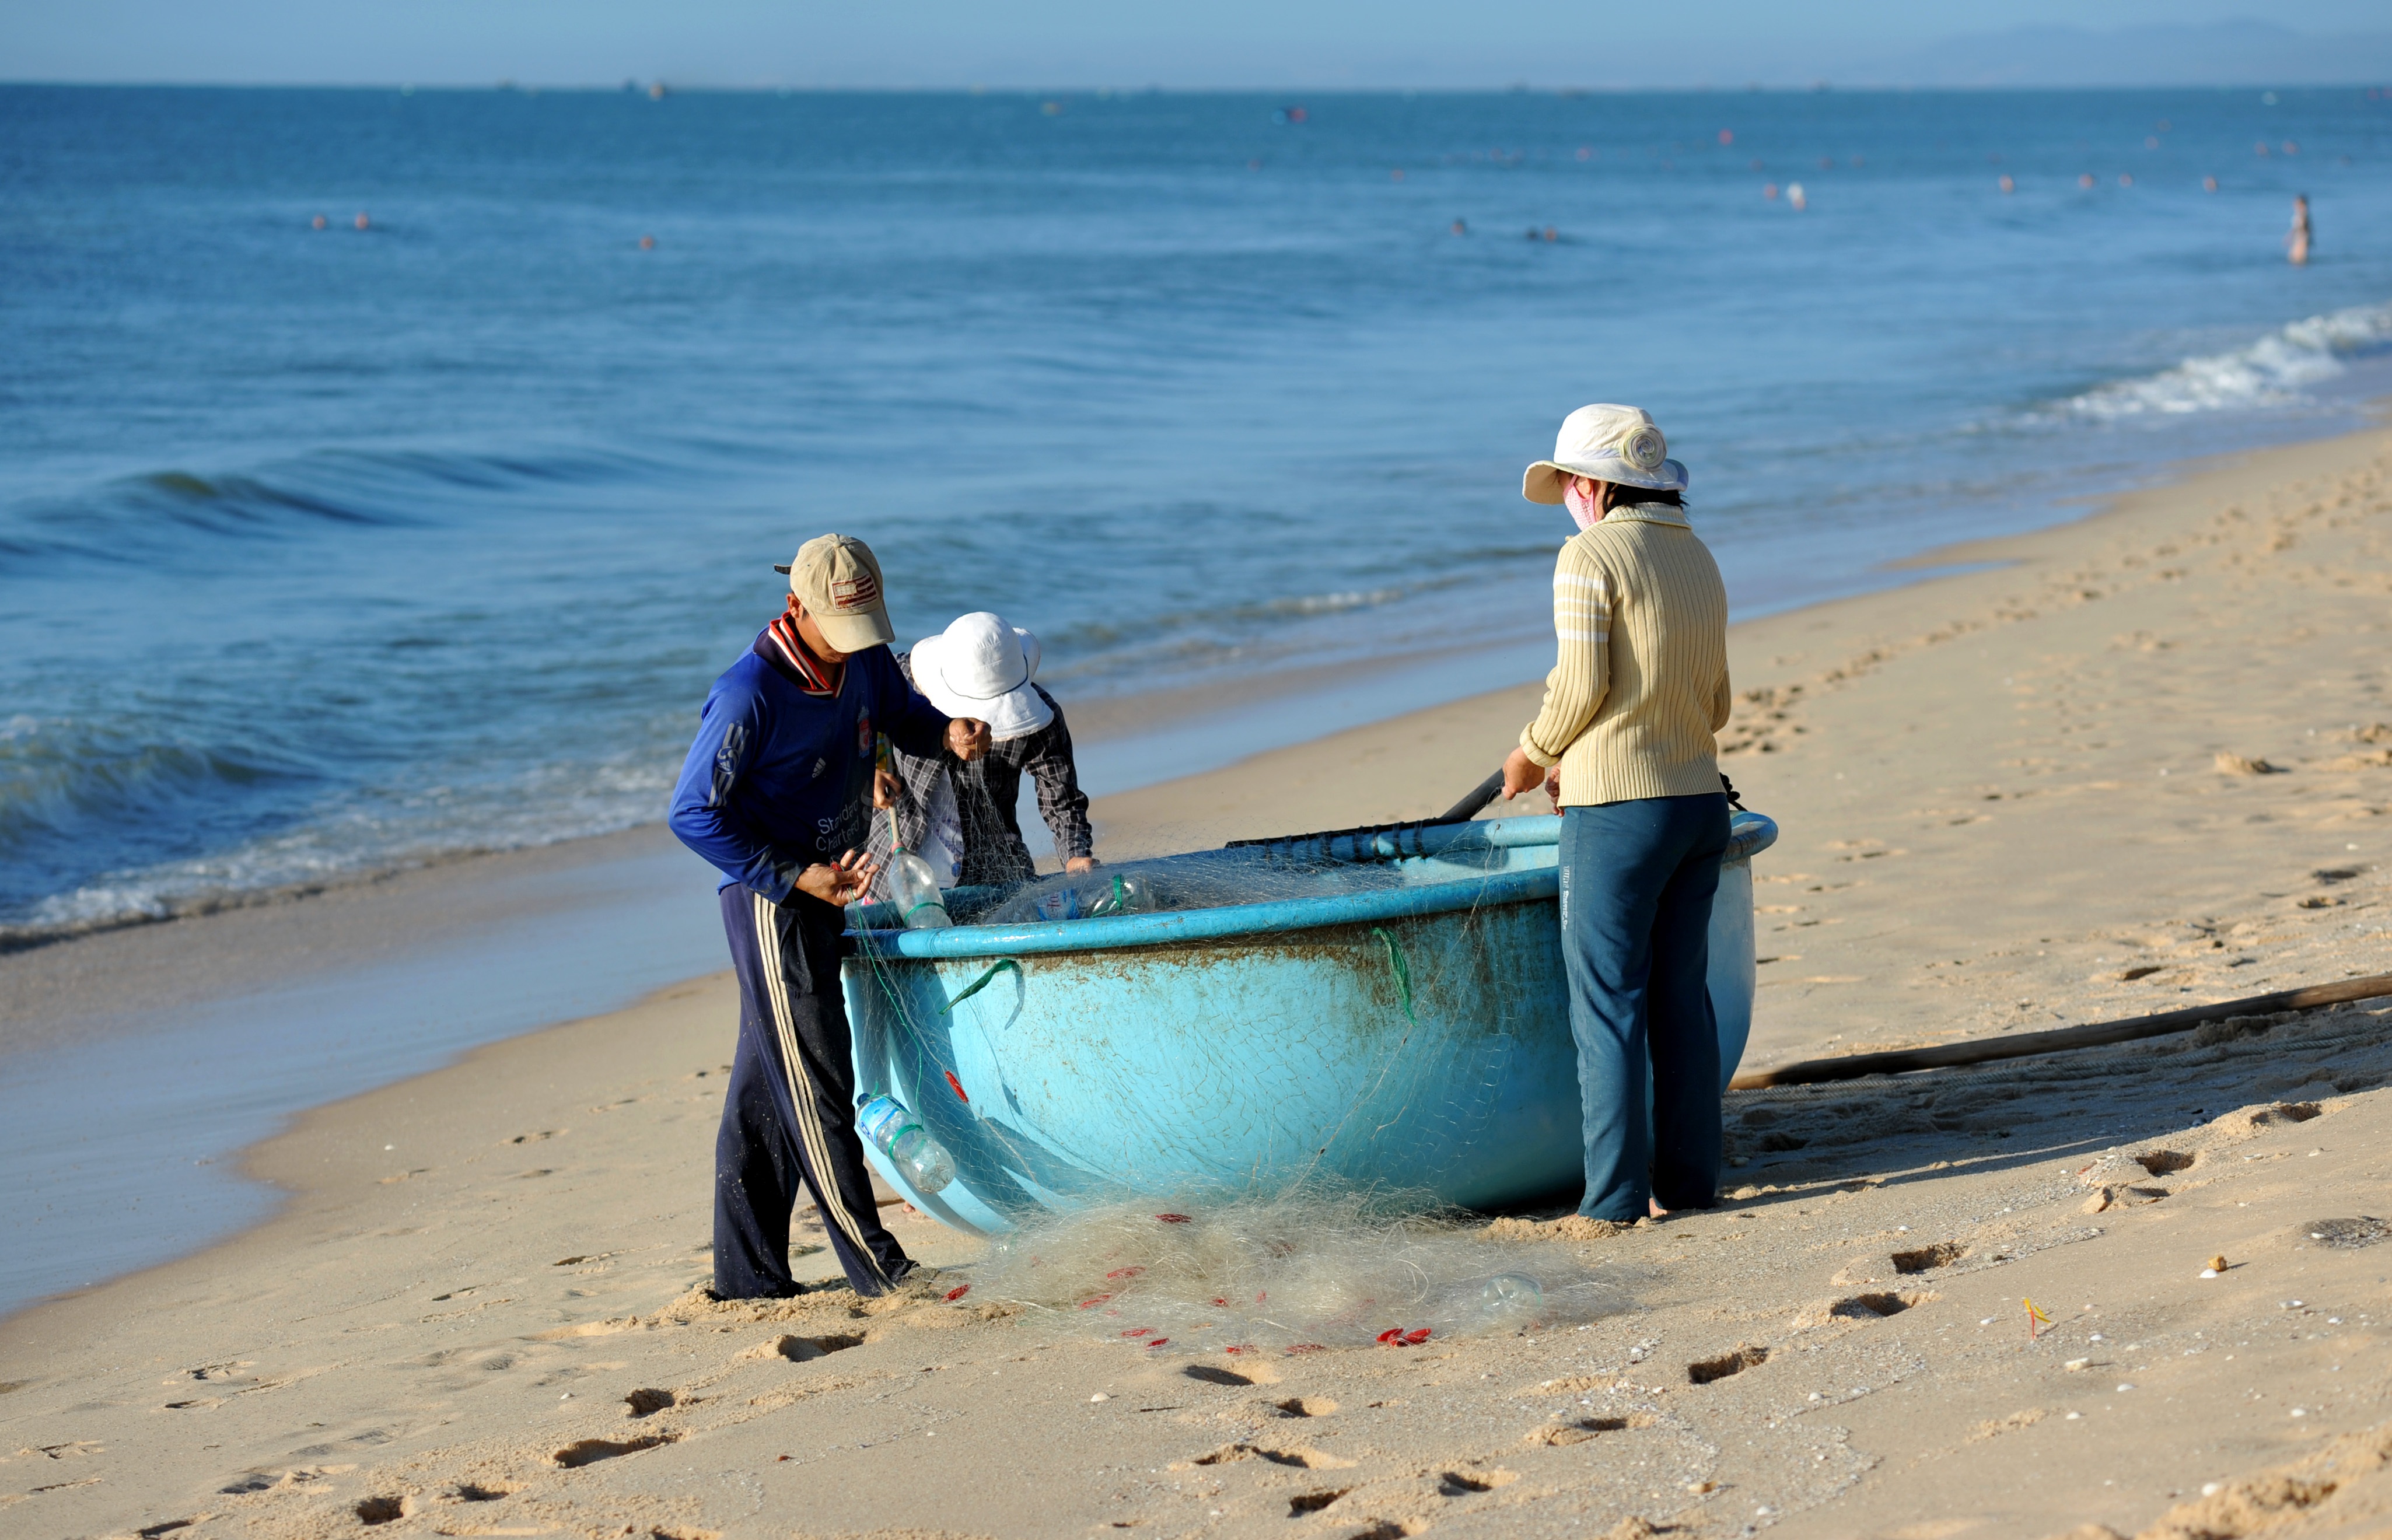
beach, sea, coast, water, nature, sand, ocean, boat, shore, wave, summer, vacation, travel, roast, vehicle, journey, fishing, bay, asia, heat, body of water, outdoors, net, beauty, fishermen, traditions, network, vietnam, cape, harmony, living nature, fishermen in vietnam, mui ne